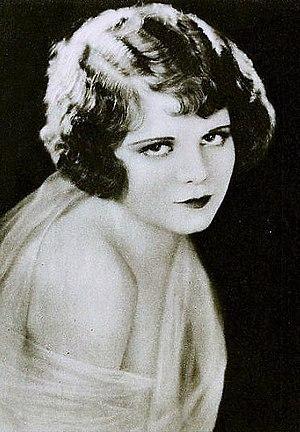
Vera Reynolds, de son vrai nom Vera Norma Reynolds, est une actrice américaine née le 25 novembre 1899 à Richmond et morte le 22 avril 1962 à Los Angeles.